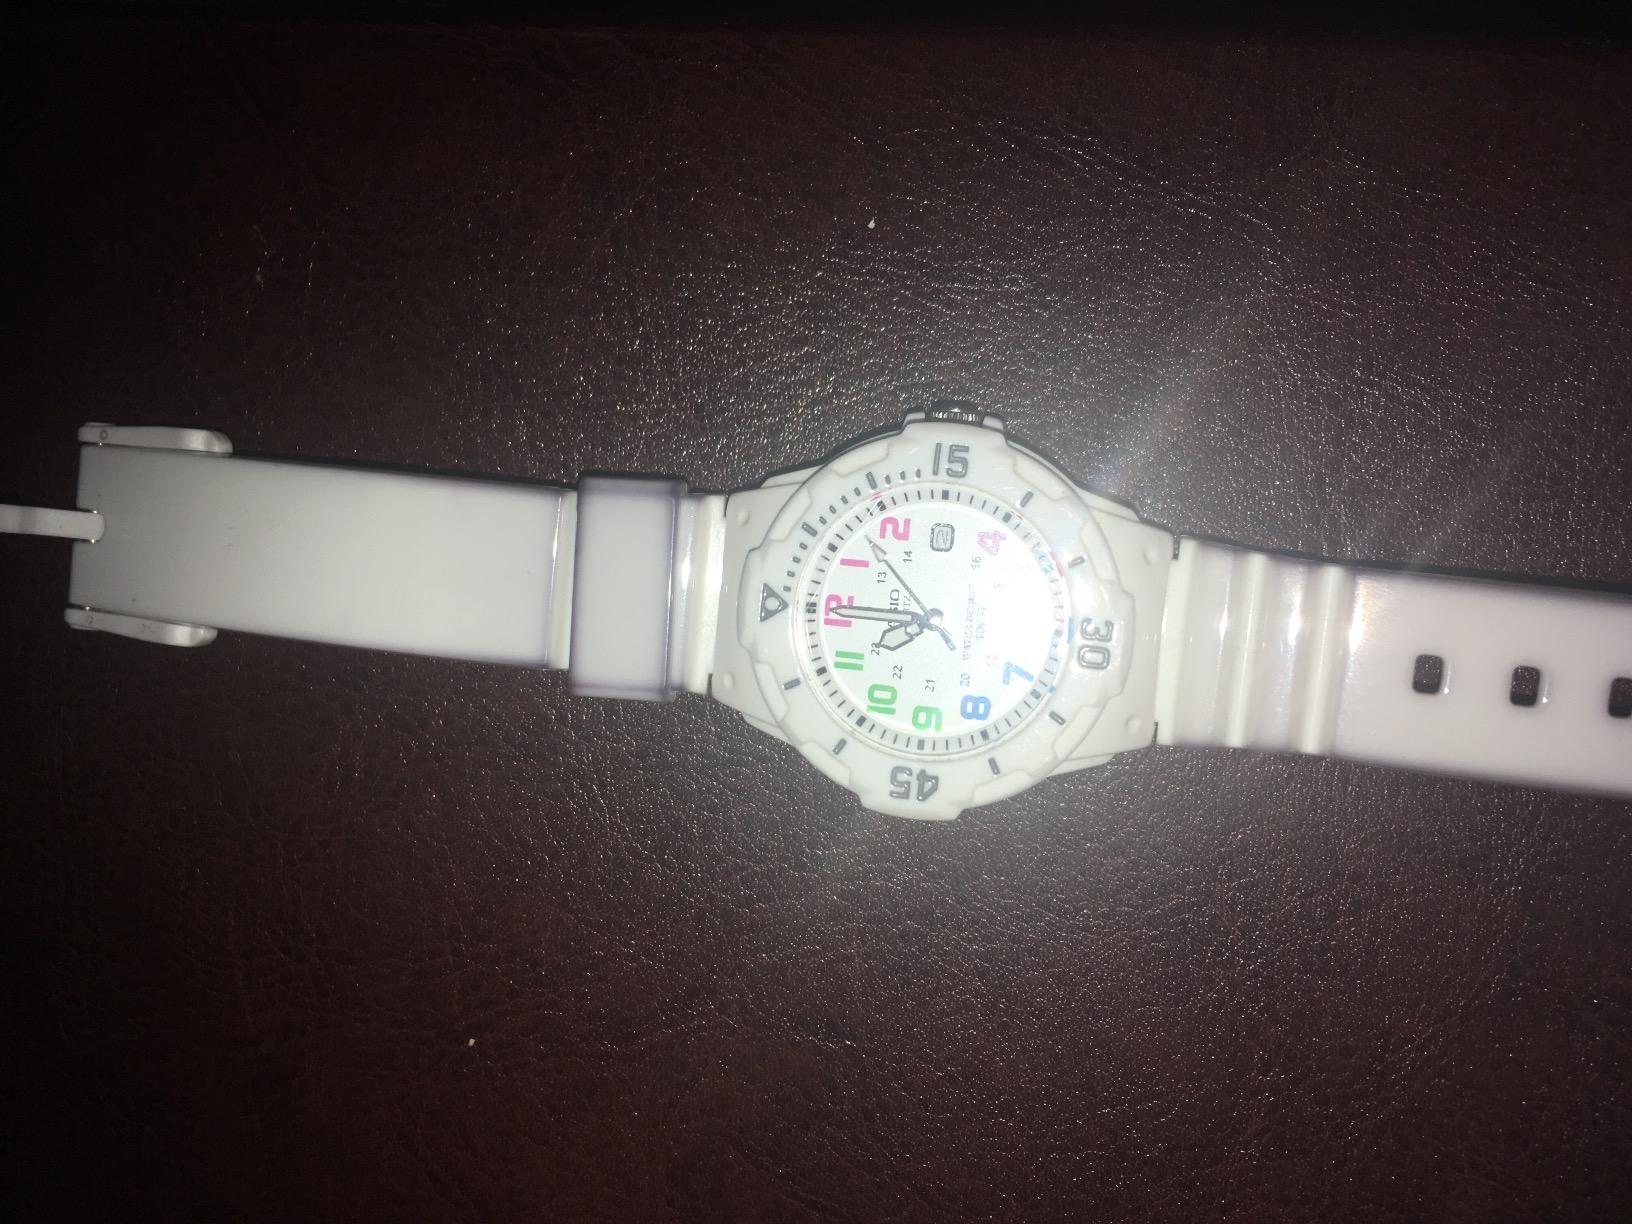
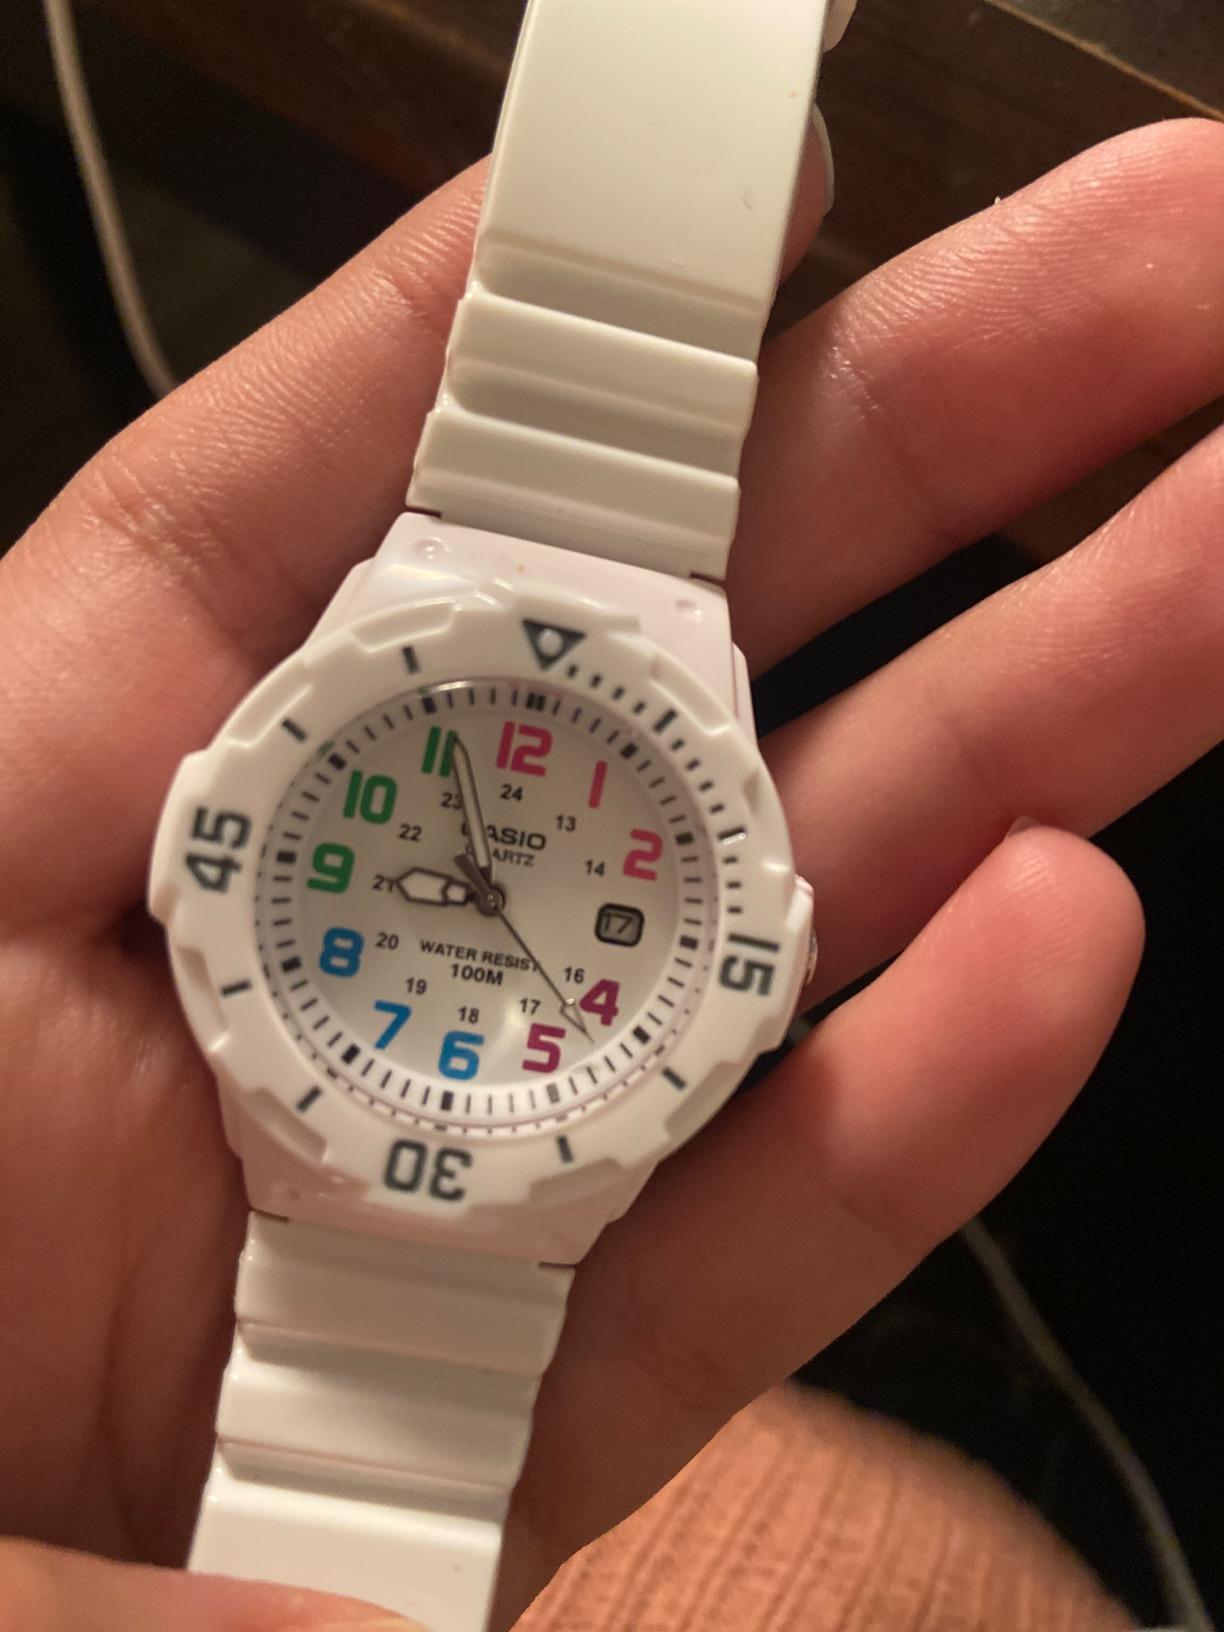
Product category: accessories_watch
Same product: yes